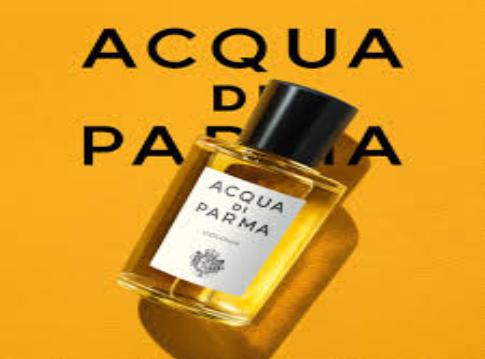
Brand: ACQUA DI PARMA
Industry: Necessities